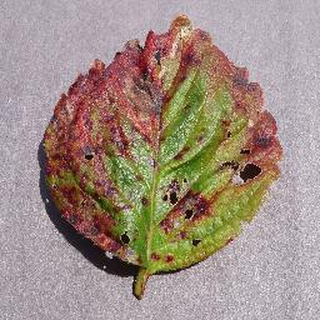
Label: strawberry_leaf_scorch